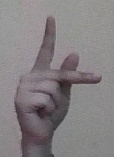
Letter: dha